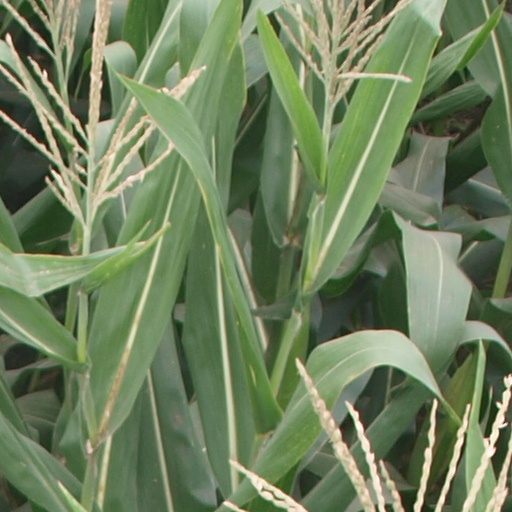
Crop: maize; corn